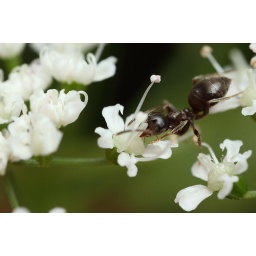
black ant nectar feeding in ground elder flowers